Carl Adam Lewenhaupt

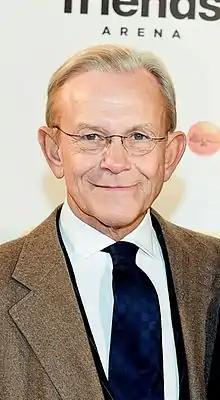
Carl Adam Lewenhaupt, 2012

Carl Adam Göstasson "Noppe" Lewenhaupt (1 August 1947 – 28 February 2017) was a Swedish count, businessman and restaurateur.